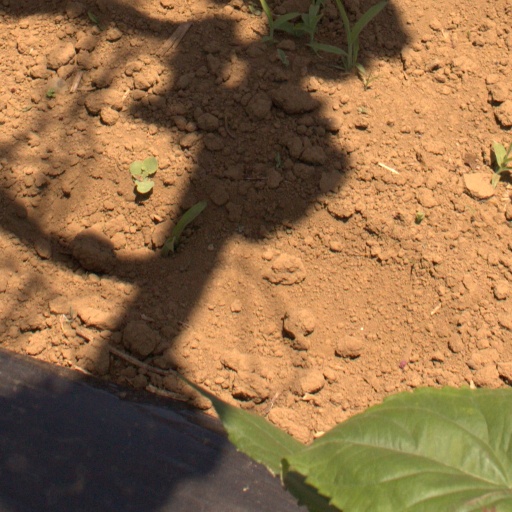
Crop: Jerusalem artichoke